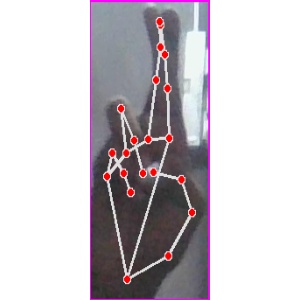
अक्षर: र